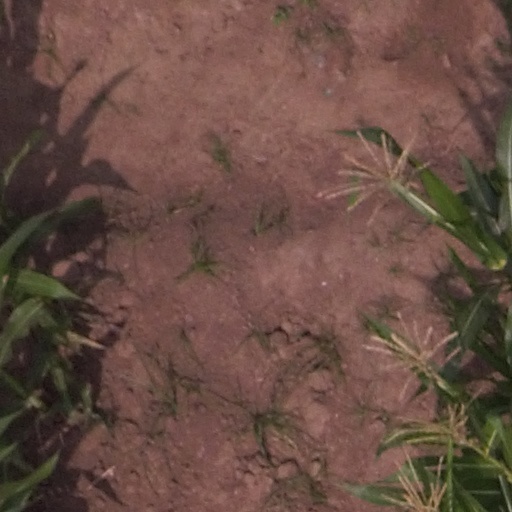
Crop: maize; corn